Killing of Dilawar

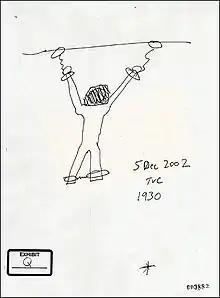
A sketch by Thomas V. Curtis, a former Reserve M.P. sergeant, showing how Dilawar was chained to the ceiling of his cell

The various accounts of torture Dilawar suffered have been detailed as follows: